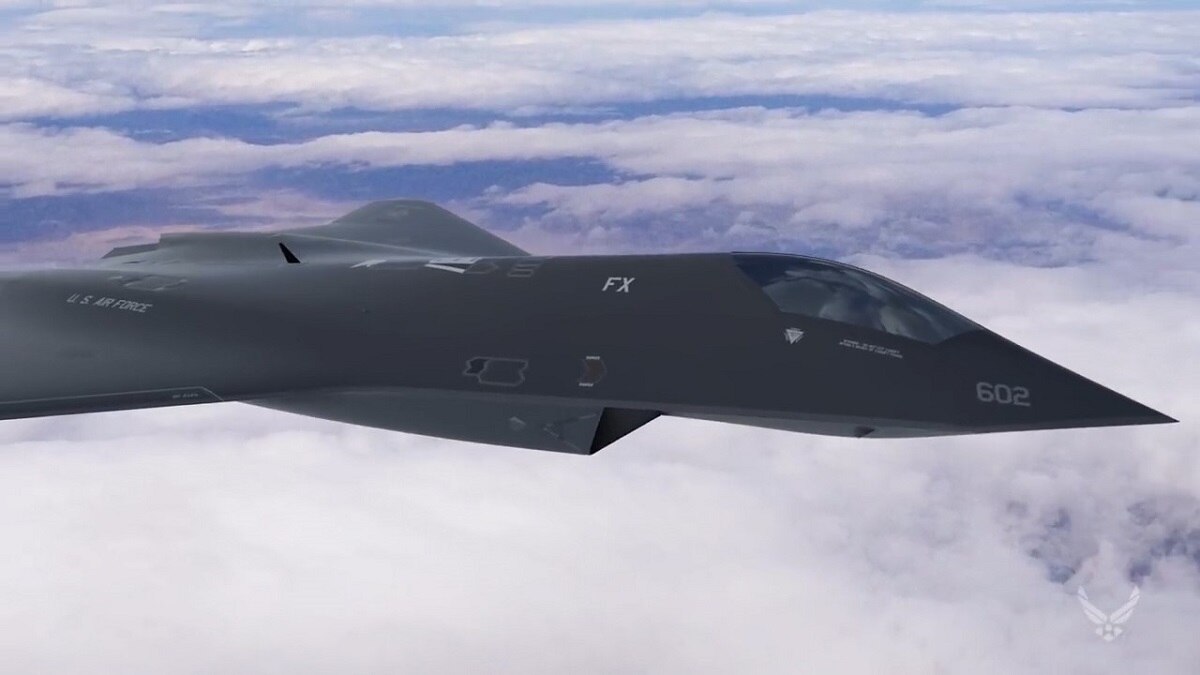
Vehicle type: Planes